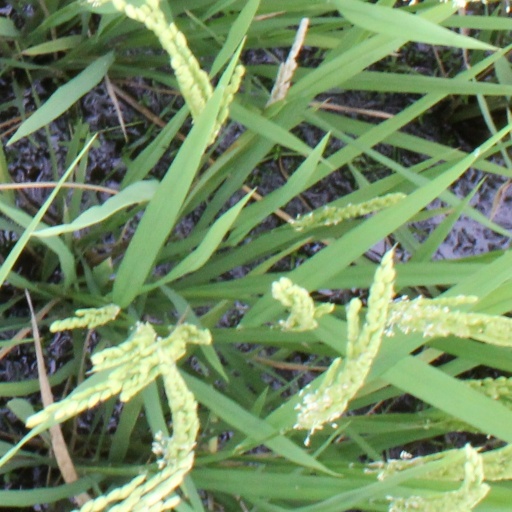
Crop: rice